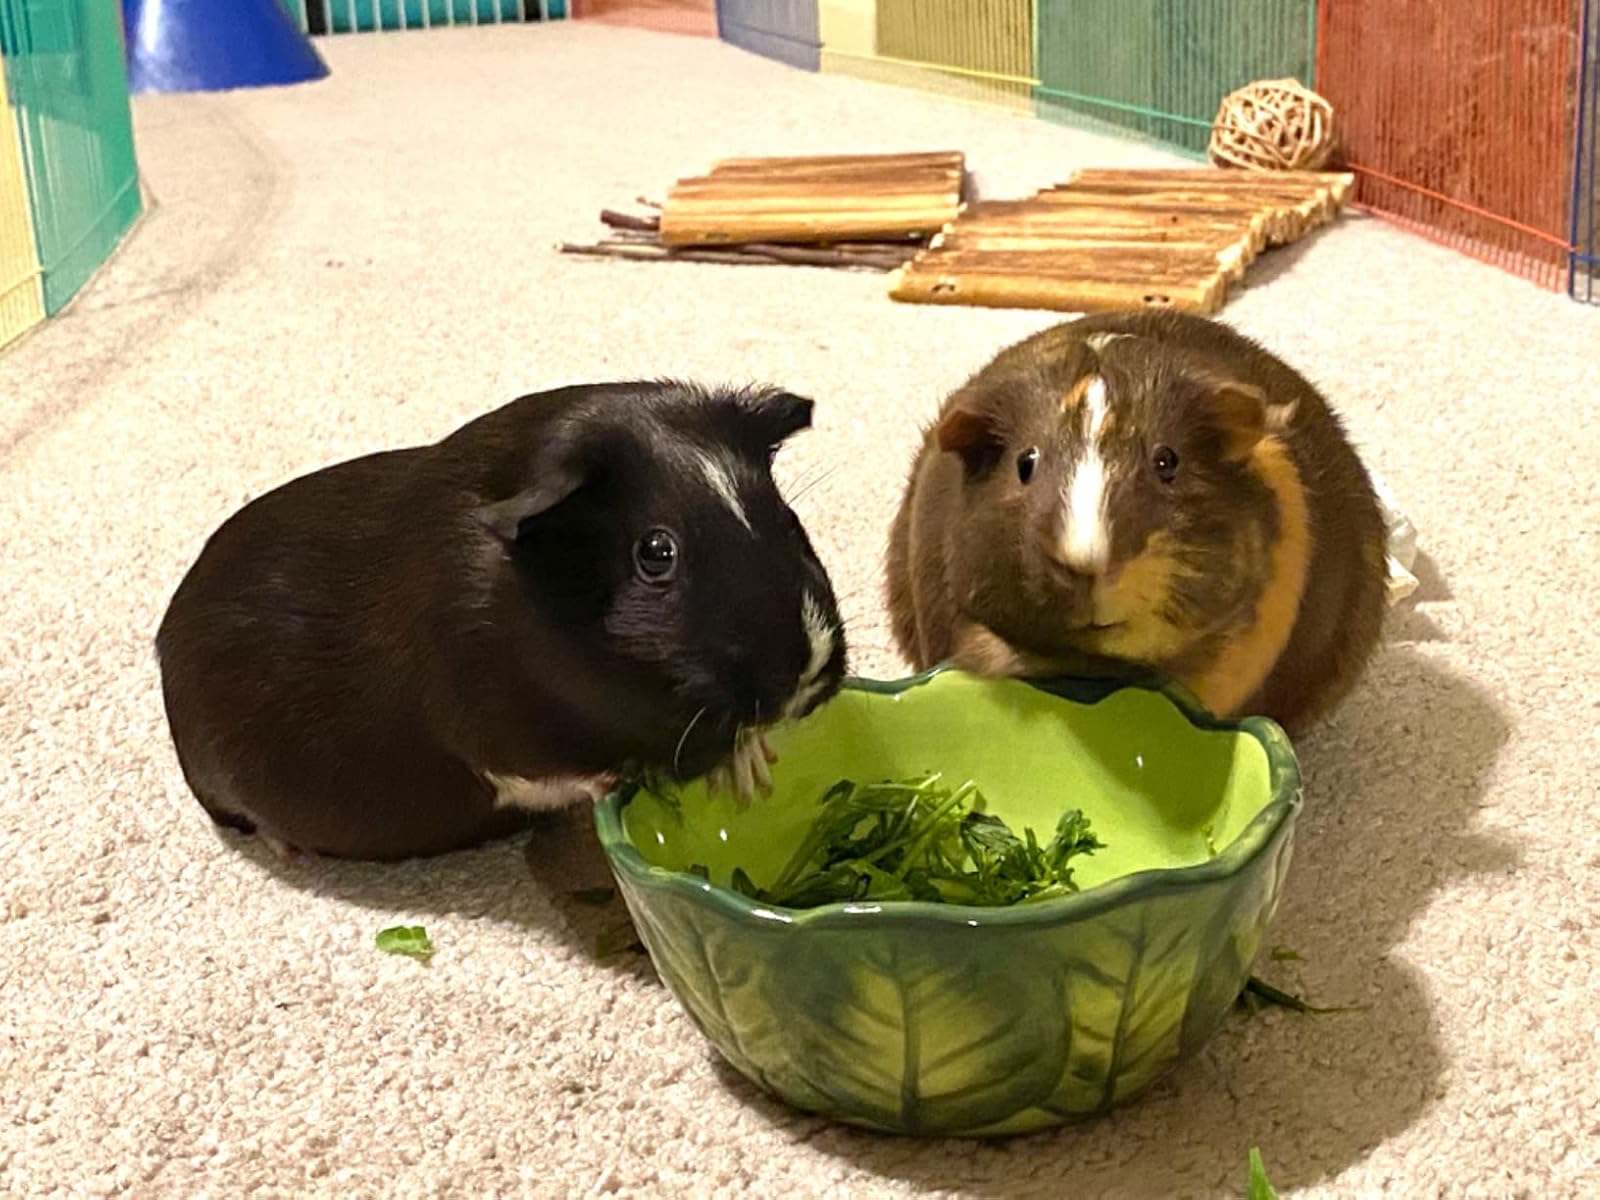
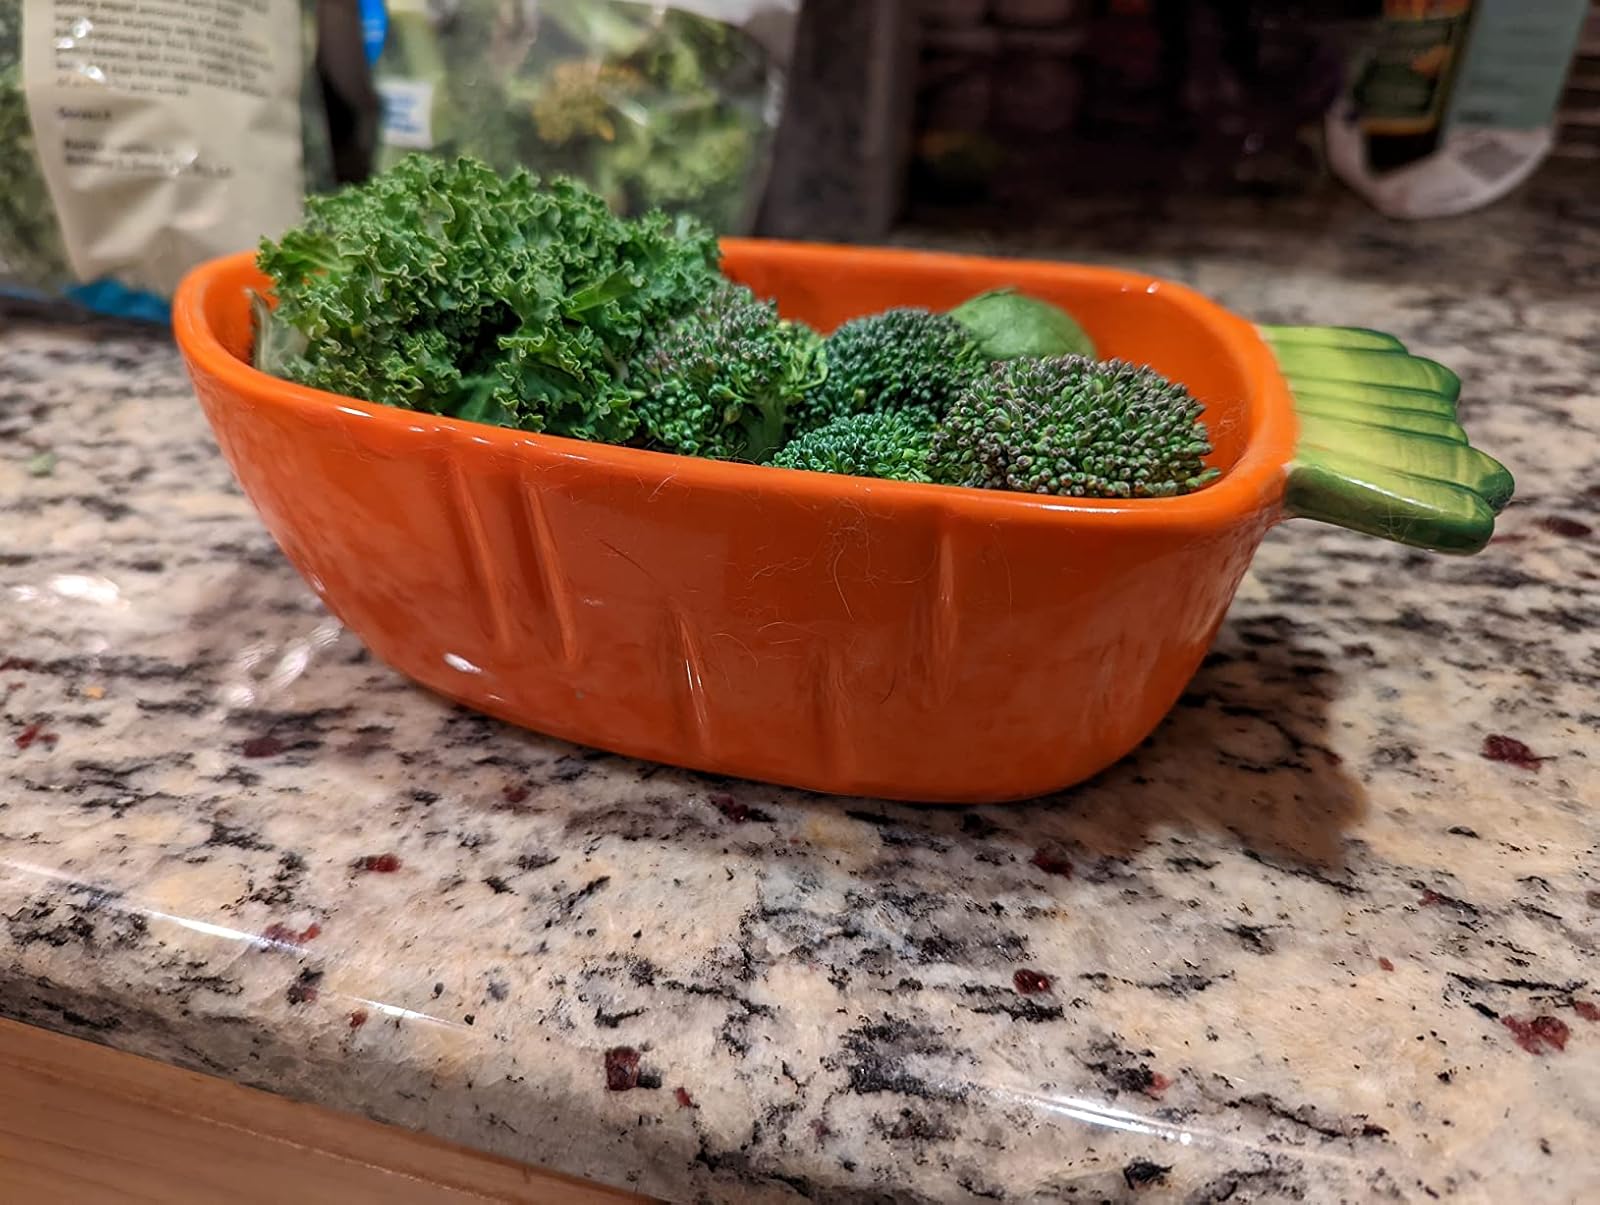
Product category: items_bowl
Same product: no